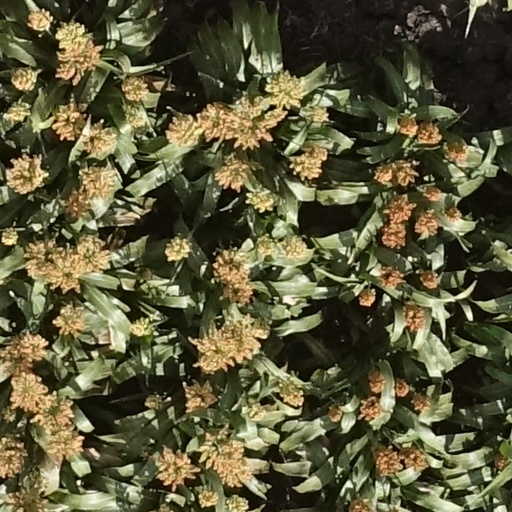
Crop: sorghum